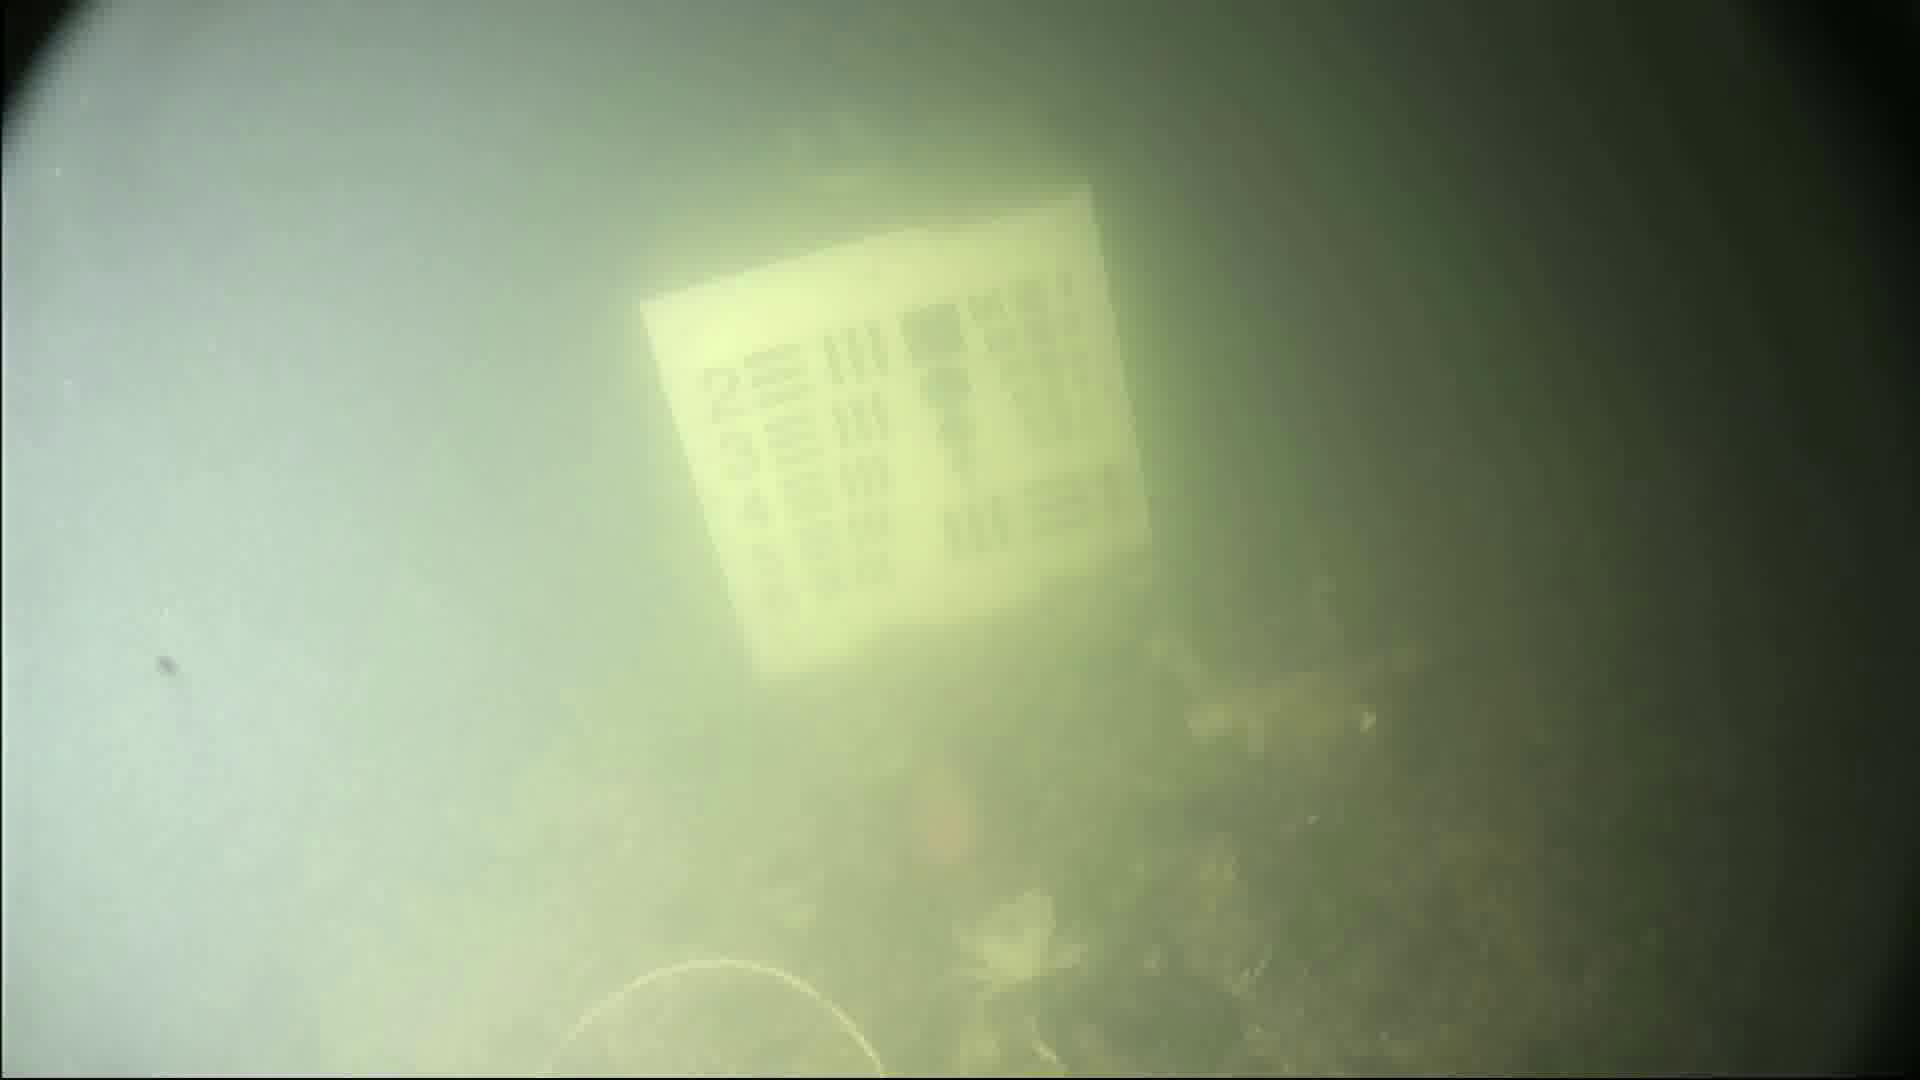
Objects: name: crab
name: fish